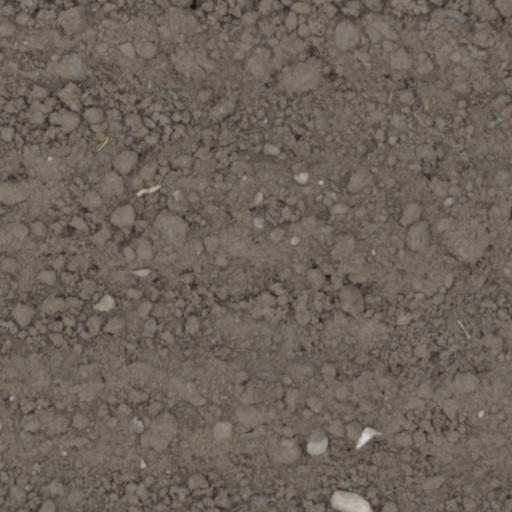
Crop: wheat